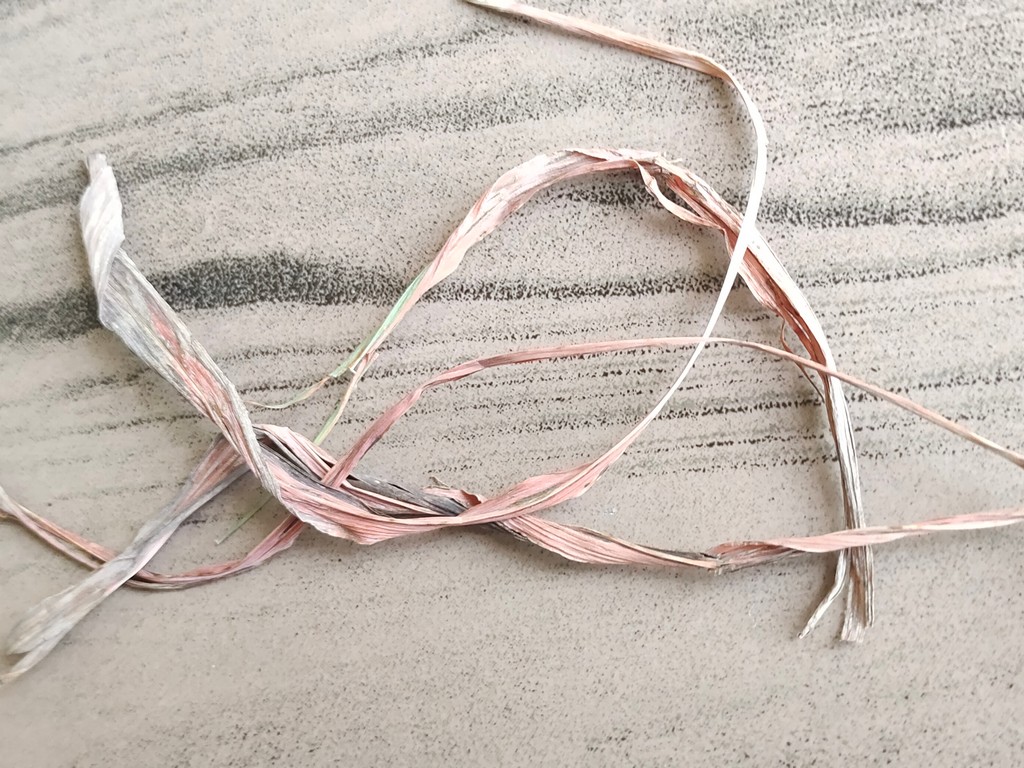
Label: Dried